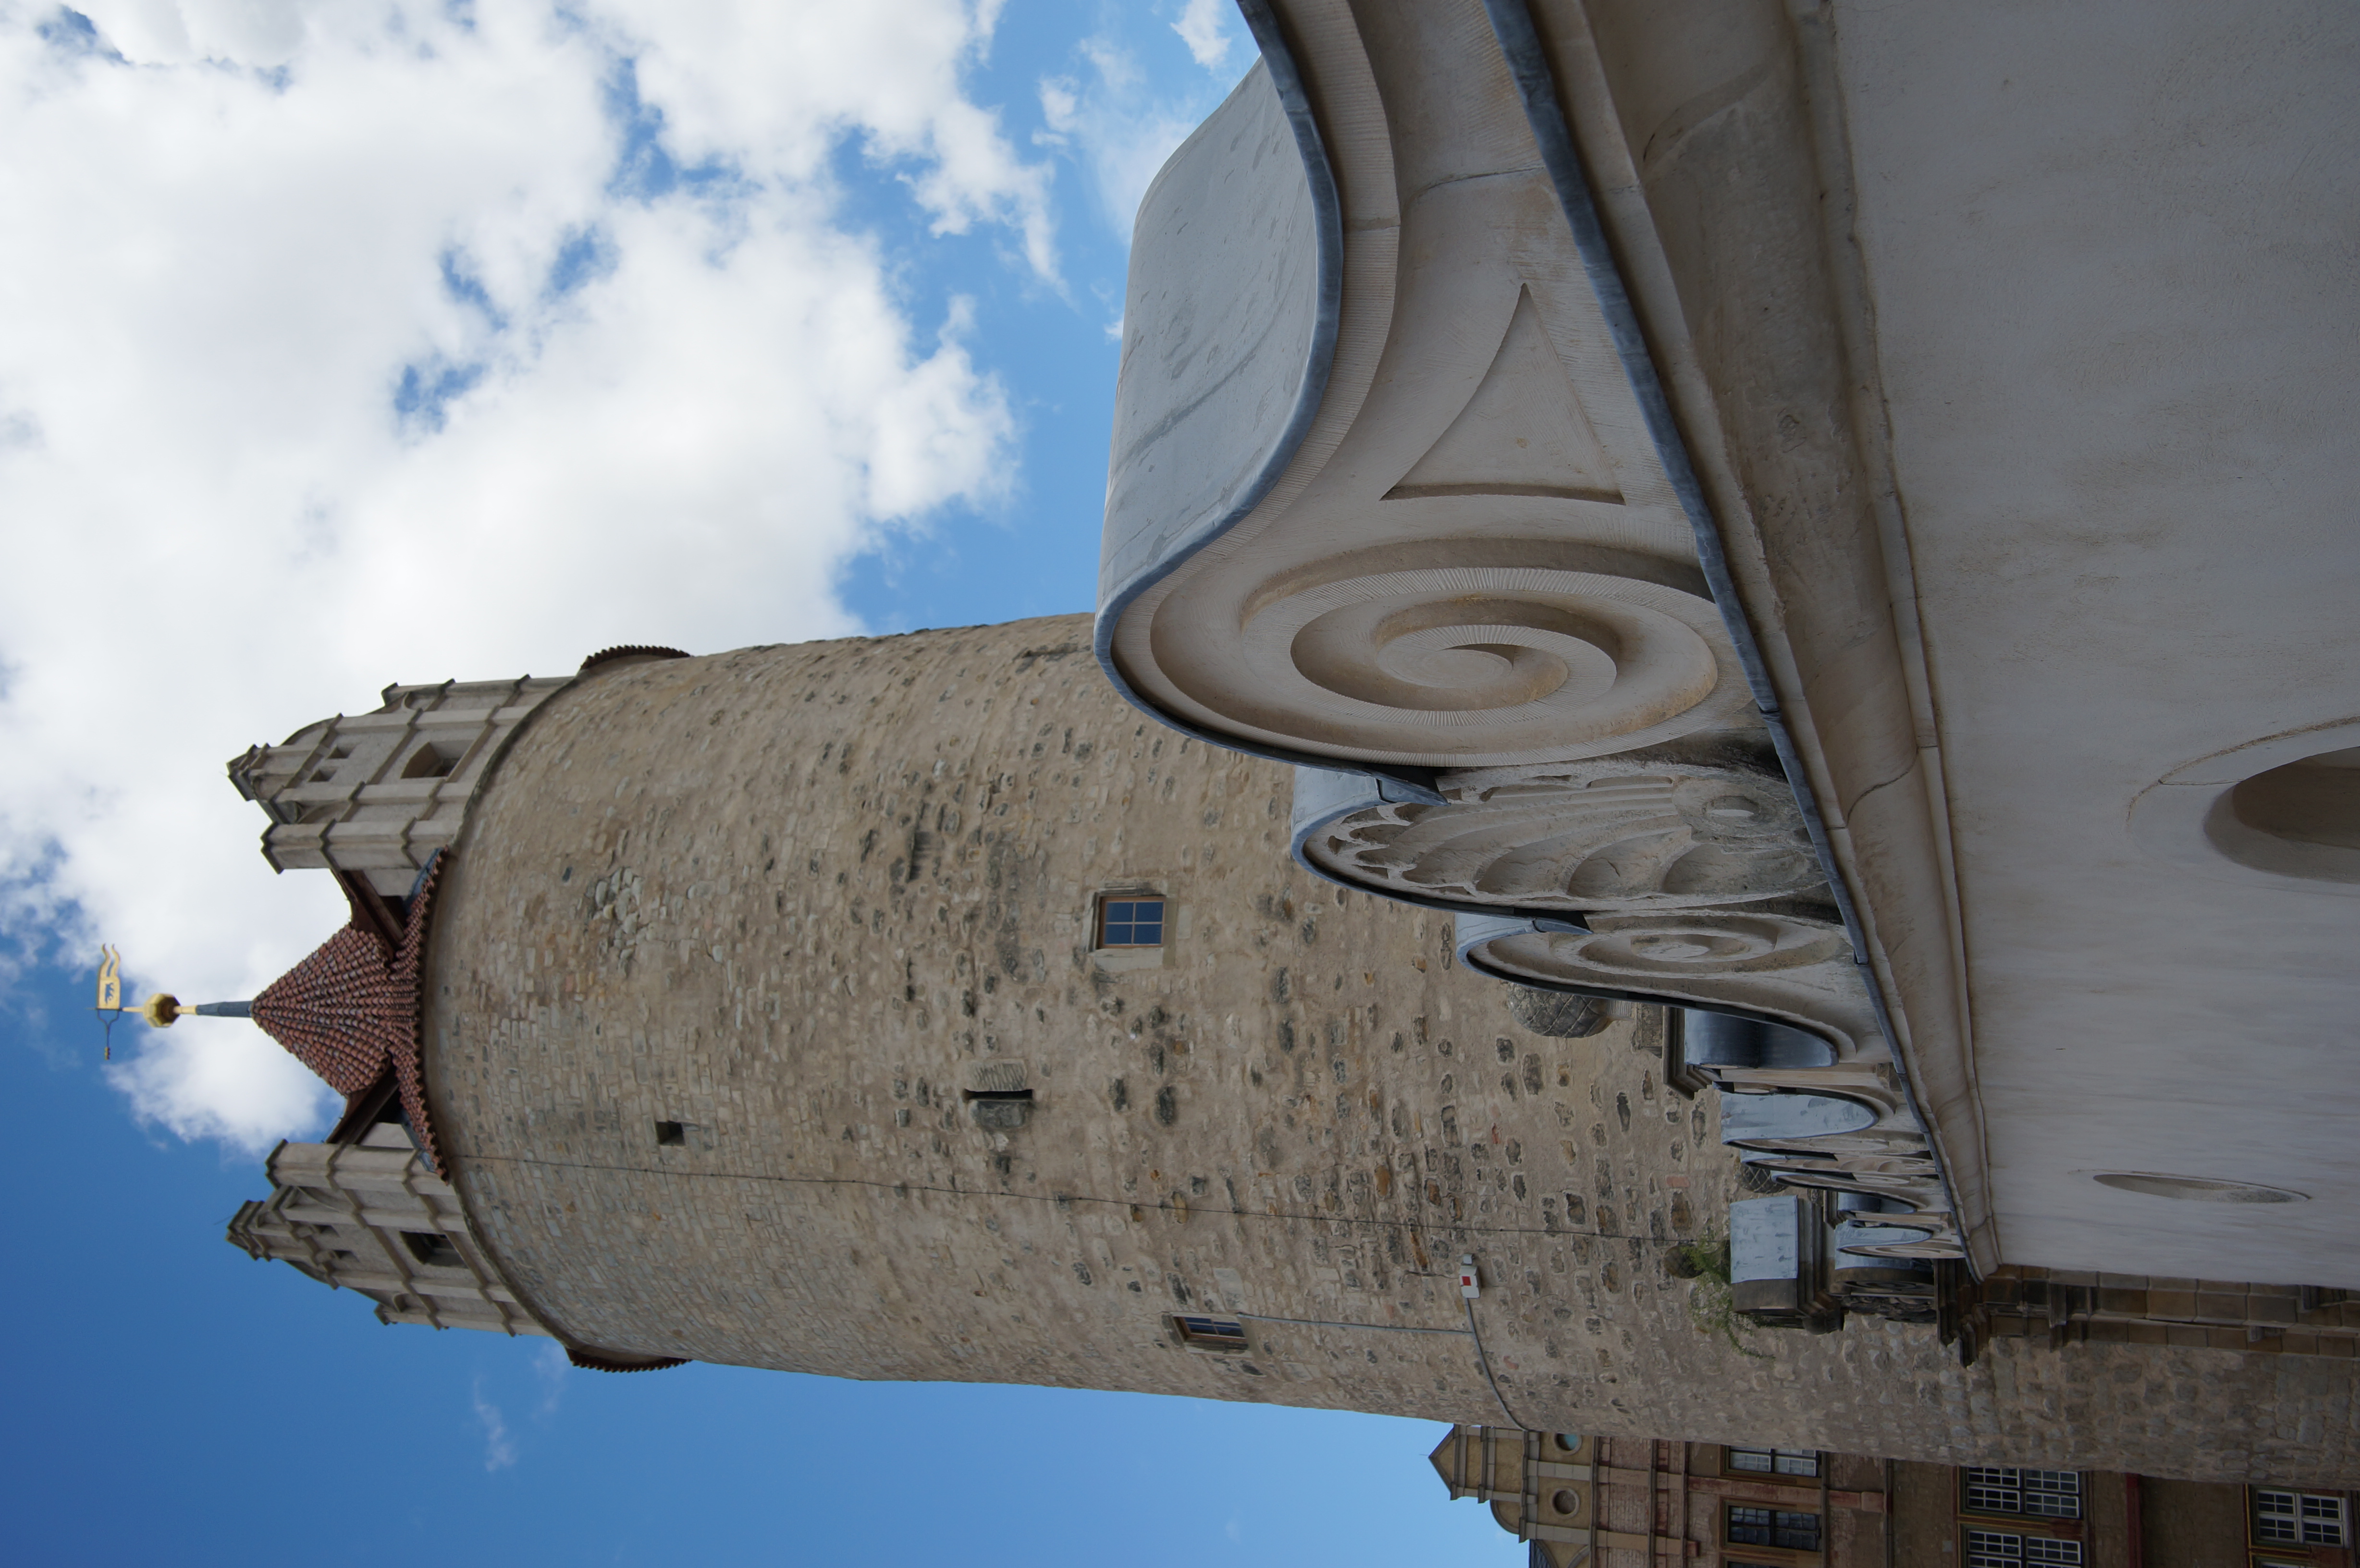
building, chateau, tower, castle, church, place of worship, bell tower, 2016, germany, deutschland, samyang, sony, nex, nex6, saxonyanhalt, sachsenanhalt, 21mm, lenstagged, samyang21mm114umccse, samyang21mm, steffenzahn, bernburg